Priddy

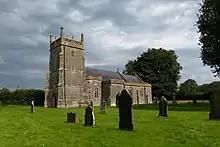
St Lawrence's Church at Priddy

The Church of St Lawrence dates from the 13th century, with some rebuilding in the 15th century and was restored in 1881–1888; it is a Grade I listed building. The three bells in the church were augmented to five in 1997. The church includes a medieval altar frontal.